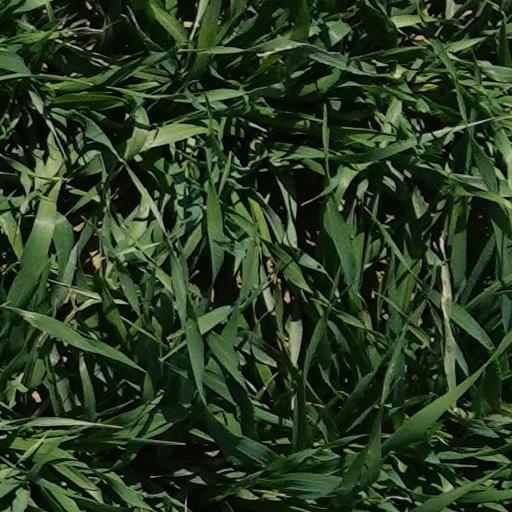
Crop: wheat